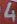
Number: 4